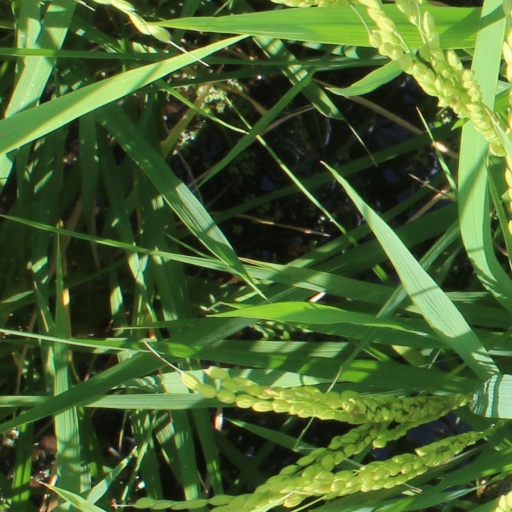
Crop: rice